Geology of Saskatchewan

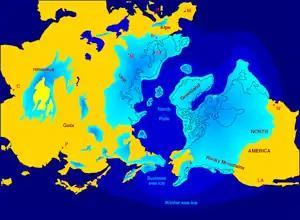
Northern hemisphere glaciation during the last ice ages. The accumulation of thick ice sheets caused a sea level lowering of about

It was thick, which advanced and receded several times across the prairies. There were multiple glaciations affecting the Saskatchewan area during the Pre-Illinoian, Illinoian, and Wisconsin stages of the last ice age. These glaciations occurred during the Quaternary period, which comprises the last two million years. Northern Saskatchewan and the shield area shows the effects of glacial erosion and scour; the Western Canada Sedimentary Basin is a location of glacial deposition and collection. In southern Saskatchewan there are late Pliocene, pre-Illinoian continental glaciation sand and gravel deposits left behind from water deposition (alluvial) and glacial edge deposits (colluvial). By the study of till, terrain, the limits of the Illinoian glaciation are evidenced around Willow Bunch Lake, Wood Mountain, Cypress Hills area. The melting glaciers left behind sand and, silt outwash plains. The Great Sand Hills of Saskatchewan are evidence of winds and sandstorms which have accumulated the sands left behind. Retreating glaciers left meltwater, which pooled in lakes.